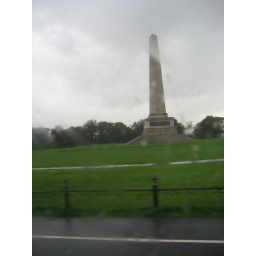
back on the bus in the rain...trying to take pics...Wellington monument at the edge of Phoenix park